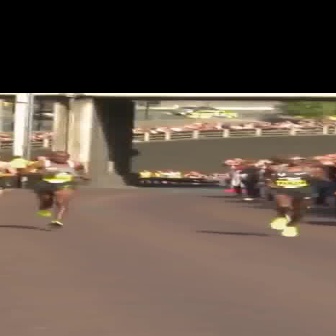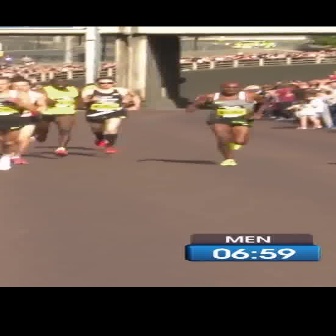
  Please identify the target specified by the bounding box [15,149,93,227] in the first image and locate it in the second image. Return the coordinates in [x_min,y_min,x_max,y_max] format.
Answer: [185,81,270,166]